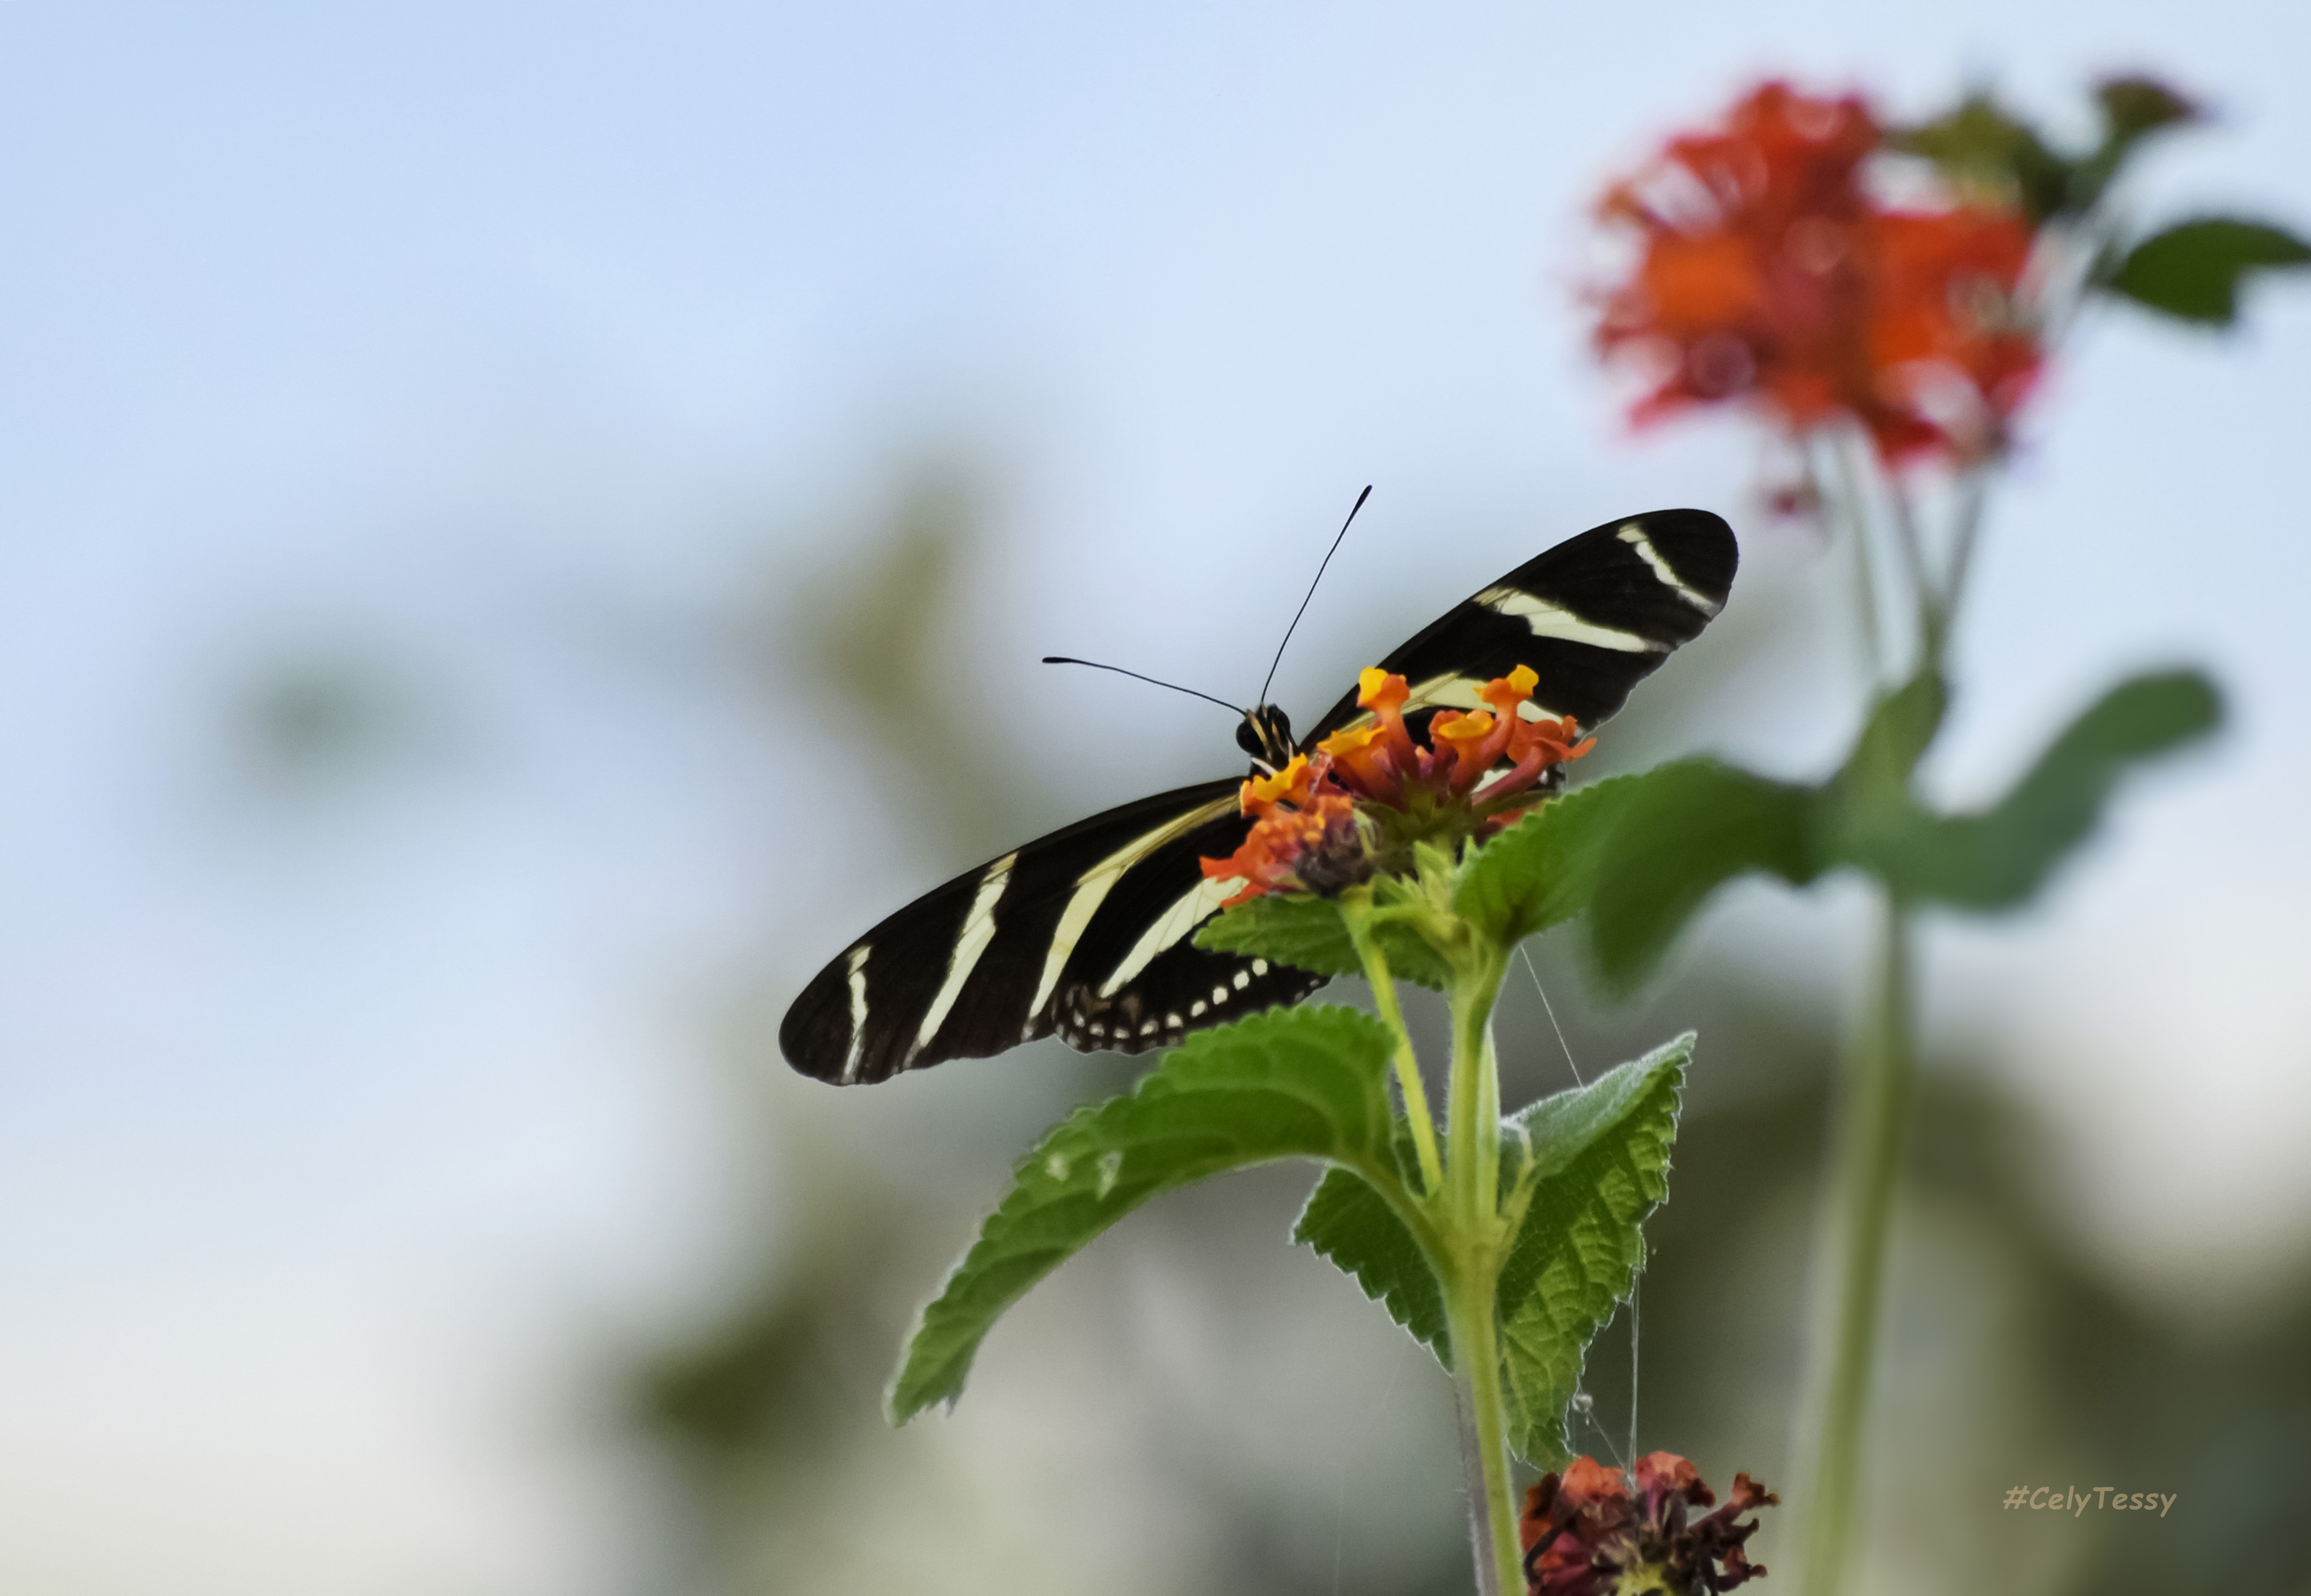
insects, butterfly, insect, moths and butterflies, invertebrate, brush footed butterfly, pollinator, macro photography, moth, nectar, arthropod, organism, monarch butterfly, wildlife